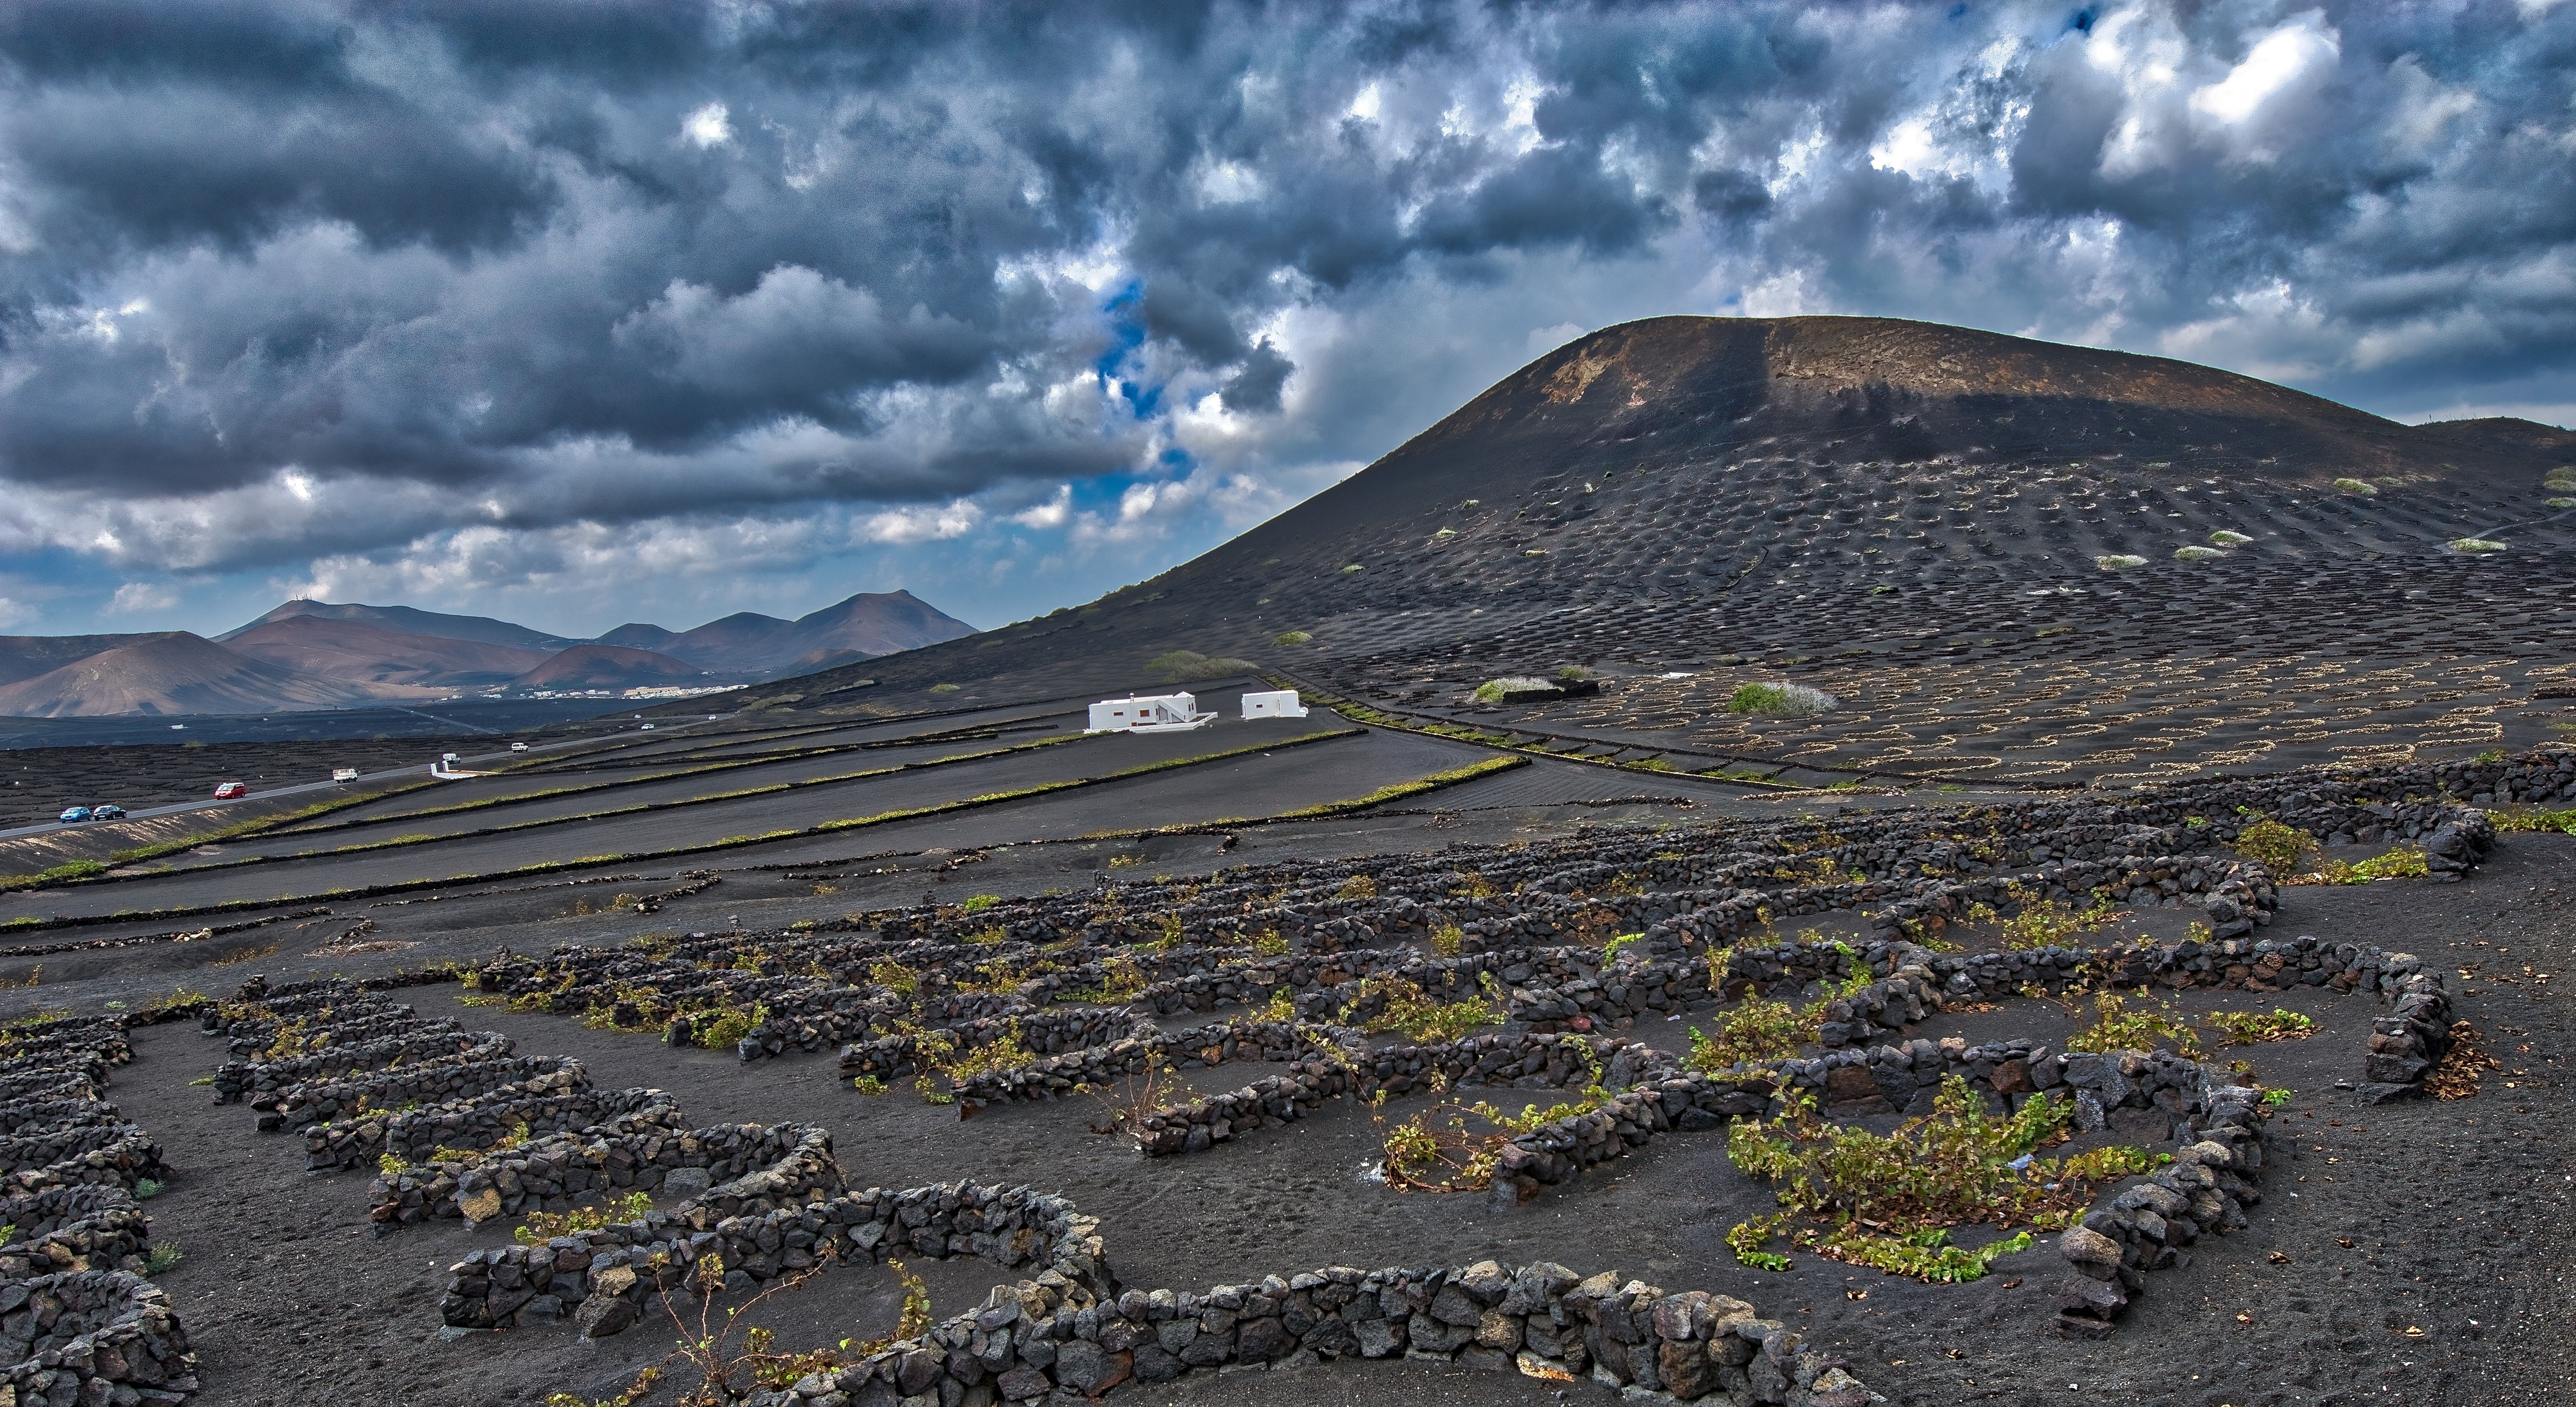
landscape, sea, coast, horizon, wilderness, mountain, cloud, sky, grape, vineyard, wine, field, farm, hill, farming, harvest, plain, grapevine, vines, geology, growing, plateau, skyscape, dramatic sky, harvesting, ecosystem, organic, rural area, lanzarote, landform, aerial photography, winemaking, wine maker, geographical feature, mountainous landforms, volcanic landform, wine growing, volcanic soil, desert wines